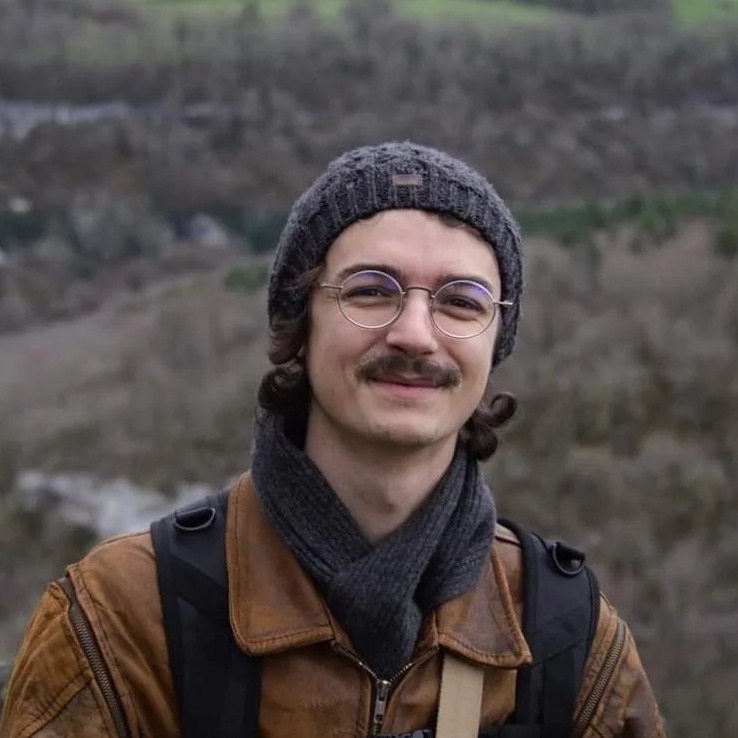
미적 점수 (1~10점): 8